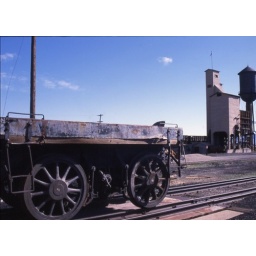
An old scale car with the coal and water towers in the background.